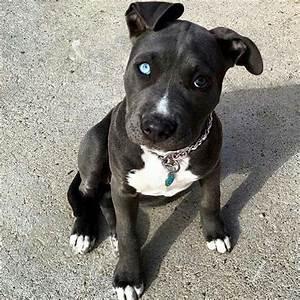
dog